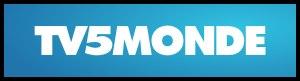
Maghreb-Orient Express est une émission de télévision politique et culturelle diffusée sur la chaîne généraliste francophone internationale TV5 Monde depuis le 6 février 2011. Elle est présentée par le journaliste Mohamed Kaci. #MOE est diffusée en direct au Maghreb et au Moyen-Orient le vendredi à 20h, heure de Paris, 21h heure de Beyrouth, 20h heure d'Alger, 20h heure de Rabat, 20h heure de Tunis.
Aux États-Unis, aucune langue officielle n'a jamais été adoptée au niveau fédéral, même si la langue utilisée par le gouvernement est l'anglais. Toutefois, l'anglais est la langue officielle dans 32 États sur 50. De surcroît, l'État de Hawaï a choisi une deuxième langue officielle, l'Alaska a reconnu les langues indigènes et plusieurs territoires américains ont adopté une deuxième langue officielle. Certaines paroisses de la Louisiane sont « à facilités » pour les francophones, et il y a des communes et des comtés aux États-Unis « à facilités » pour les hispanophones ; néanmoins, aucun des cinquante États n'a adopté le français ou l'espagnol comme deuxième langue officielle.